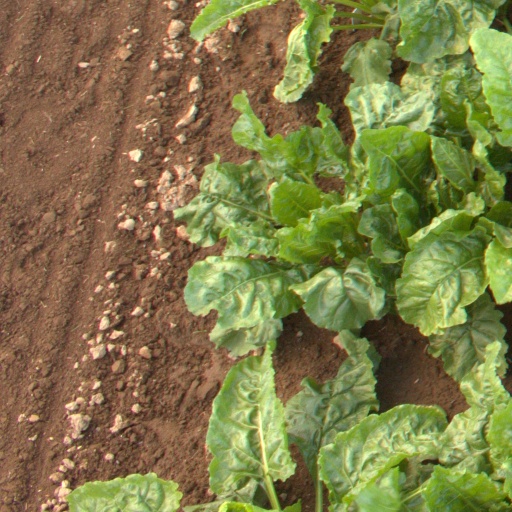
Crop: sugar beet